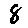
Label: 8